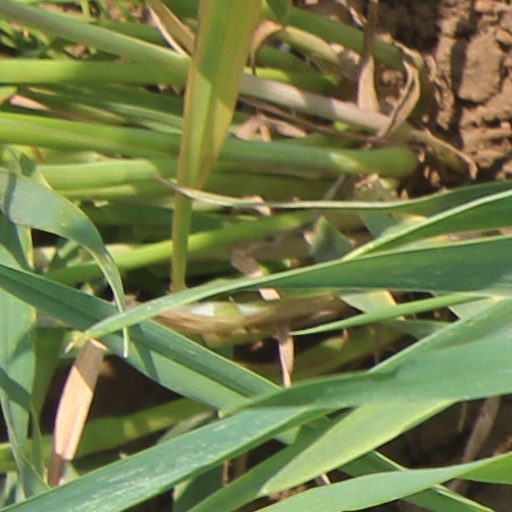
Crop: wheat